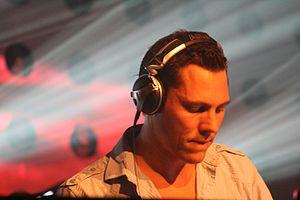
Tiësto, de son vrai nom Tijs Verwest, né le 17 janvier 1969 à Bréda, est un disc jockey, compositeur et producteur musical néerlandais. Il est considéré comme une grande figure de la musique électronique, aux côtés notamment de Paul van Dyk, Calvin Harris, Hardwell, David Guetta et Armin van Buuren ; DJ Magazine le classe « plus grand DJ de tous les temps » et Mixmag meilleur DJ du monde.